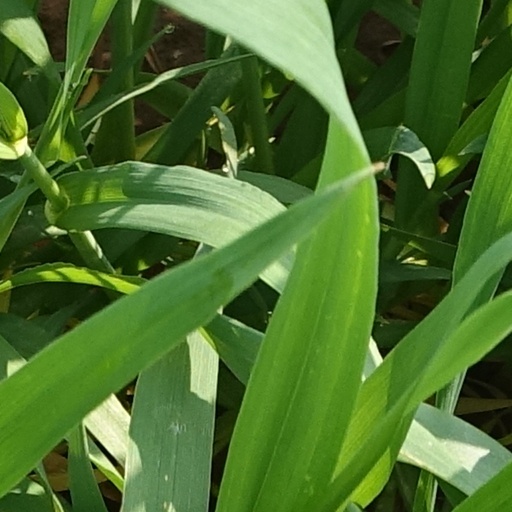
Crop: wheat